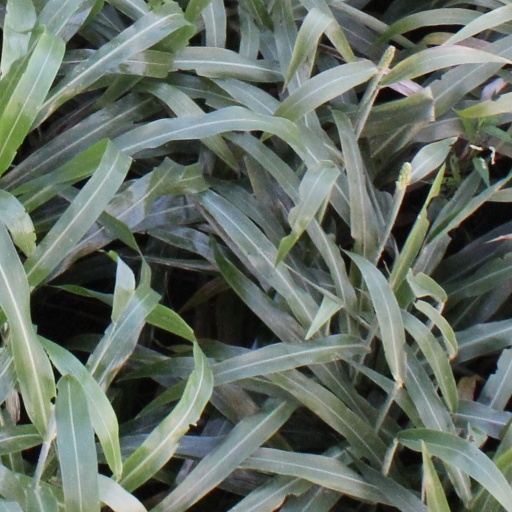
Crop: sorghum